Karl Pfeifer

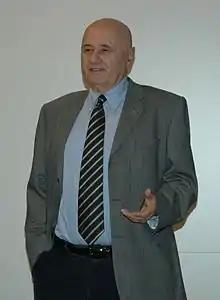
Karl Pfeifer, 2008

Karl Pfeifer was born to a Jewish family on 22 August 1928 in Baden bei Wien, near Vienna. After the Anschluss of 1938 his family fled to Hungary. In 1943 the Socialist-Zionist youth organization Hashomer Hatzair decided to evacuate Pfeiffer to Palestine together with a group of other young refugees. He lived in a kibbutz there and from 1946 served in Palmach, the elite troop of the underground Jewish army Haganah, whose members subsequently became part of the Israel Defense Forces. Pfeiffer left Israel in 1951.